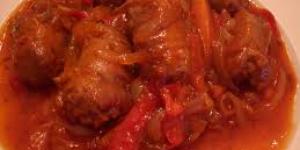
chorizos a la pomarolla